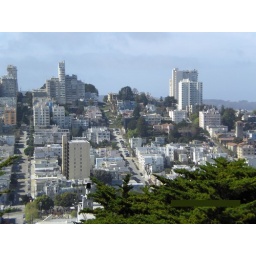
Picture taken from the platform of the Coit tower in San Francisco. You can the famous Lombard street in the middle